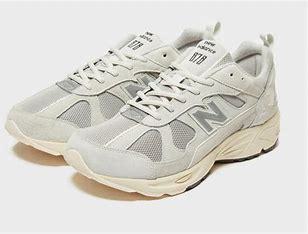
Brand: New
Model: Balance New Balance 878